John Elder (pastor)

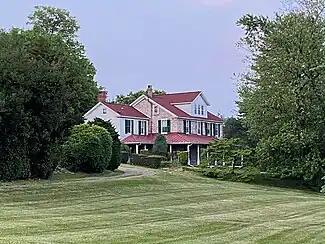
The historic Parson John Elder House, built 1740, at S. 24th Street & Ellerslie Street in East Harrisburg.

Elder was born in Edinburgh, the son of Robert and Eleanor Elder. He was raised and educated there, receiving a classical education at the University of Edinburgh and then he studied divinity, receiving a licence to preach the gospel in 1732. His father had emigrated to central Pennsylvania , Elder followed . A ministry opened when the Derry congregation split in two, and Elder was called and ordained by the Paxtang congregation.